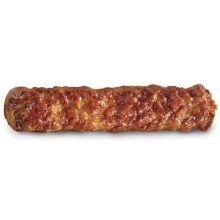
Item Name: Farmland Silver Medal Fully Cooked Skinless Sausage Link, 20:1-1 each.
Value: 1.0
Unit: Count

Price: 116.29